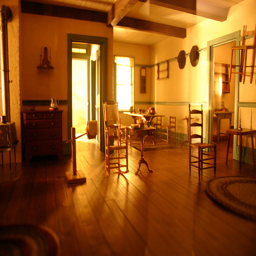
A large living room filled with wooden chairs.
A house with many carved wooden pieces of furniture.
Large beautifully designed country kitchen and dinning area in a home.
Inside of home with chairs and one chair hung on the wall.
A large room with several empty tables and open door